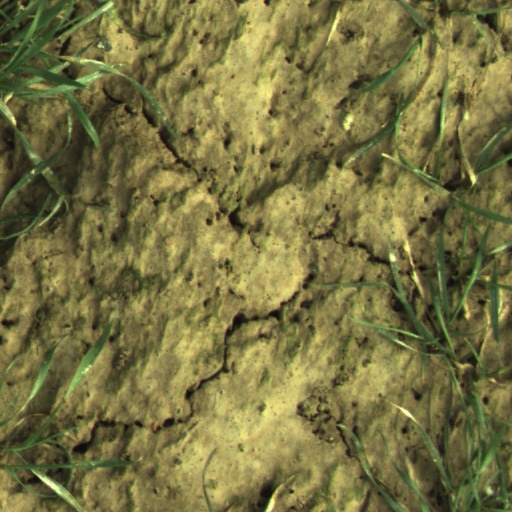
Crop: wheat